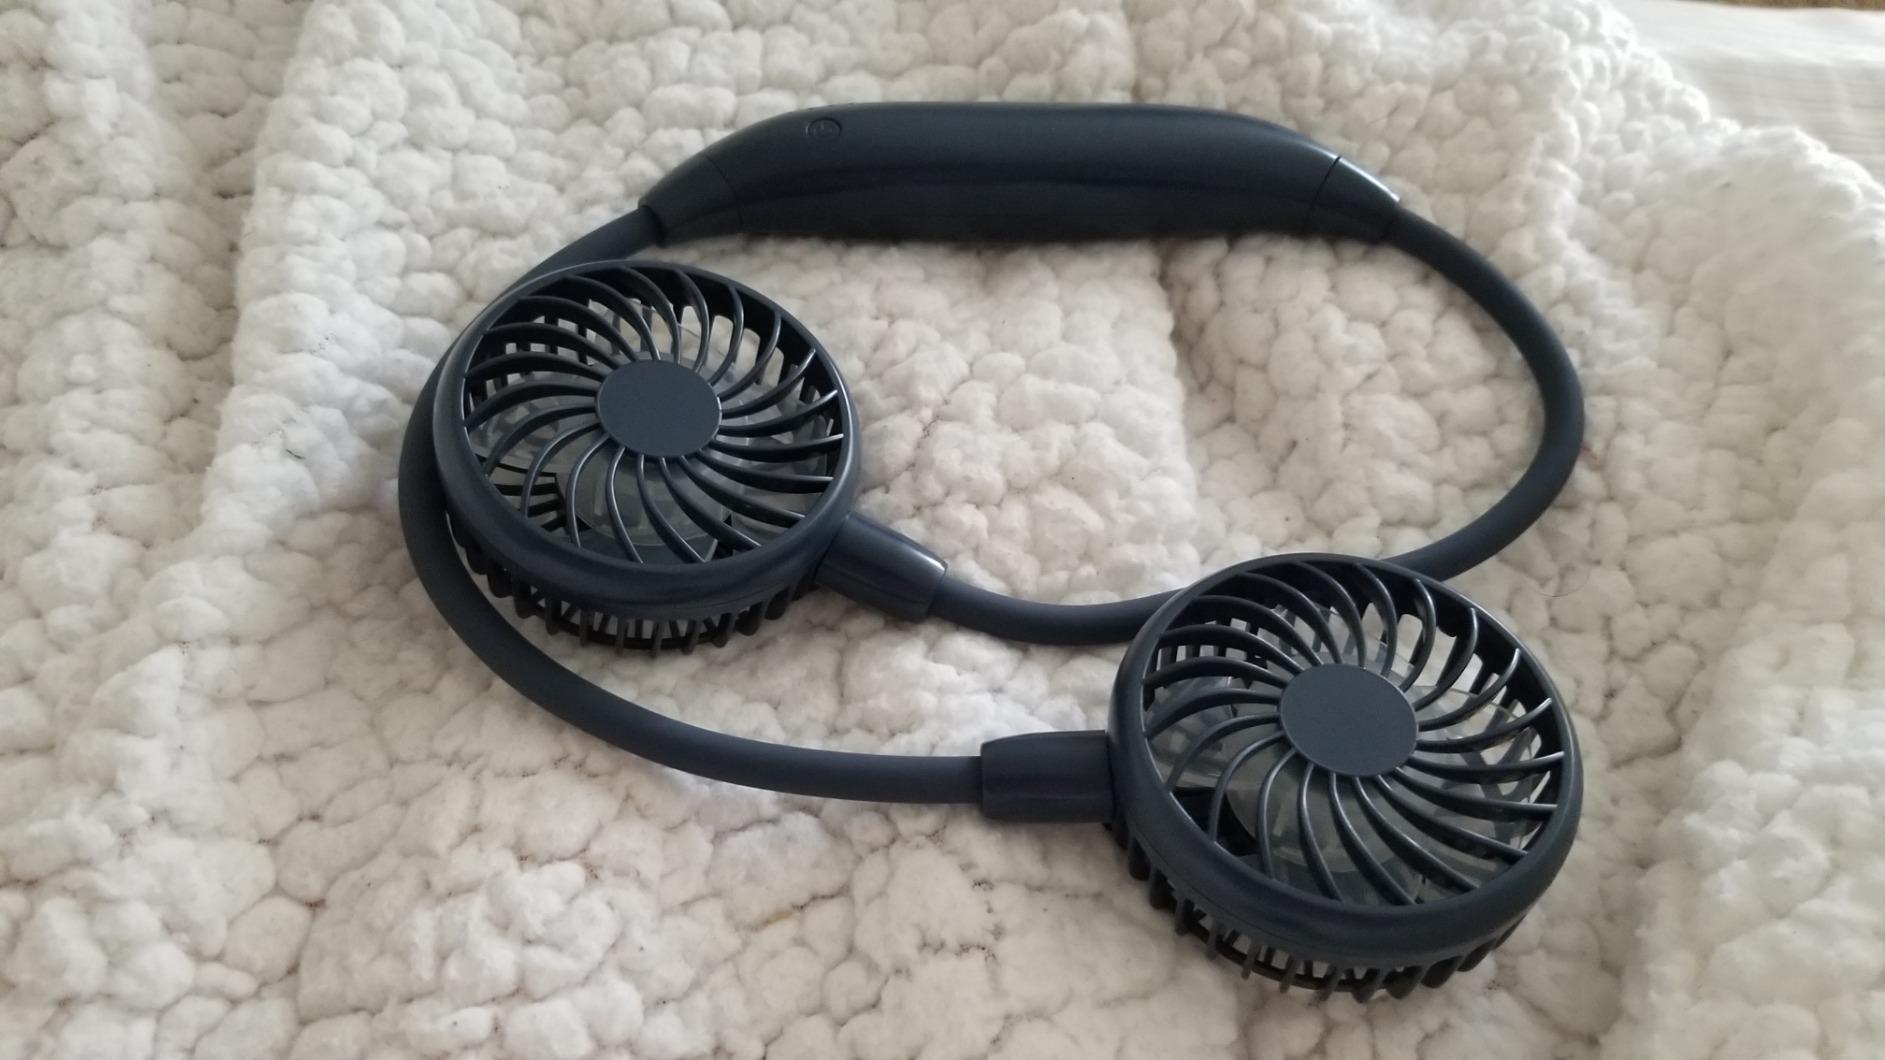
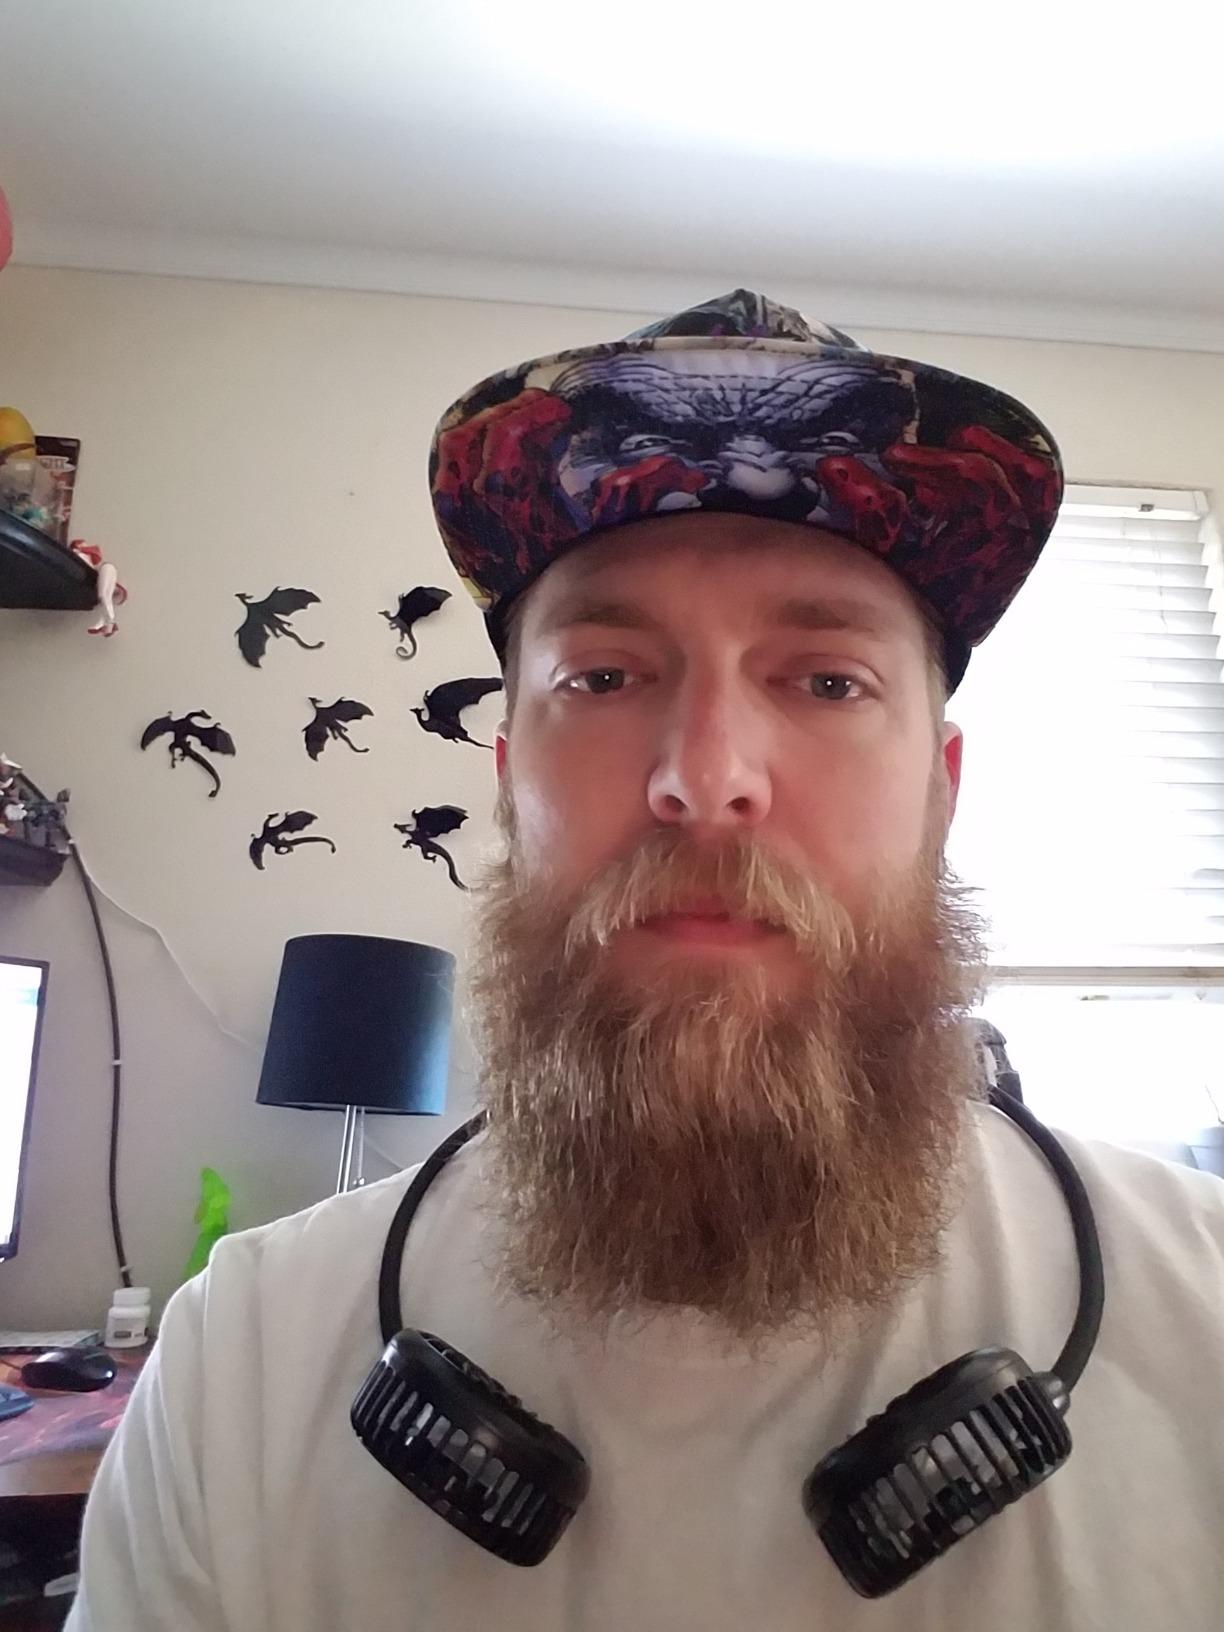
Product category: fan
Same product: no